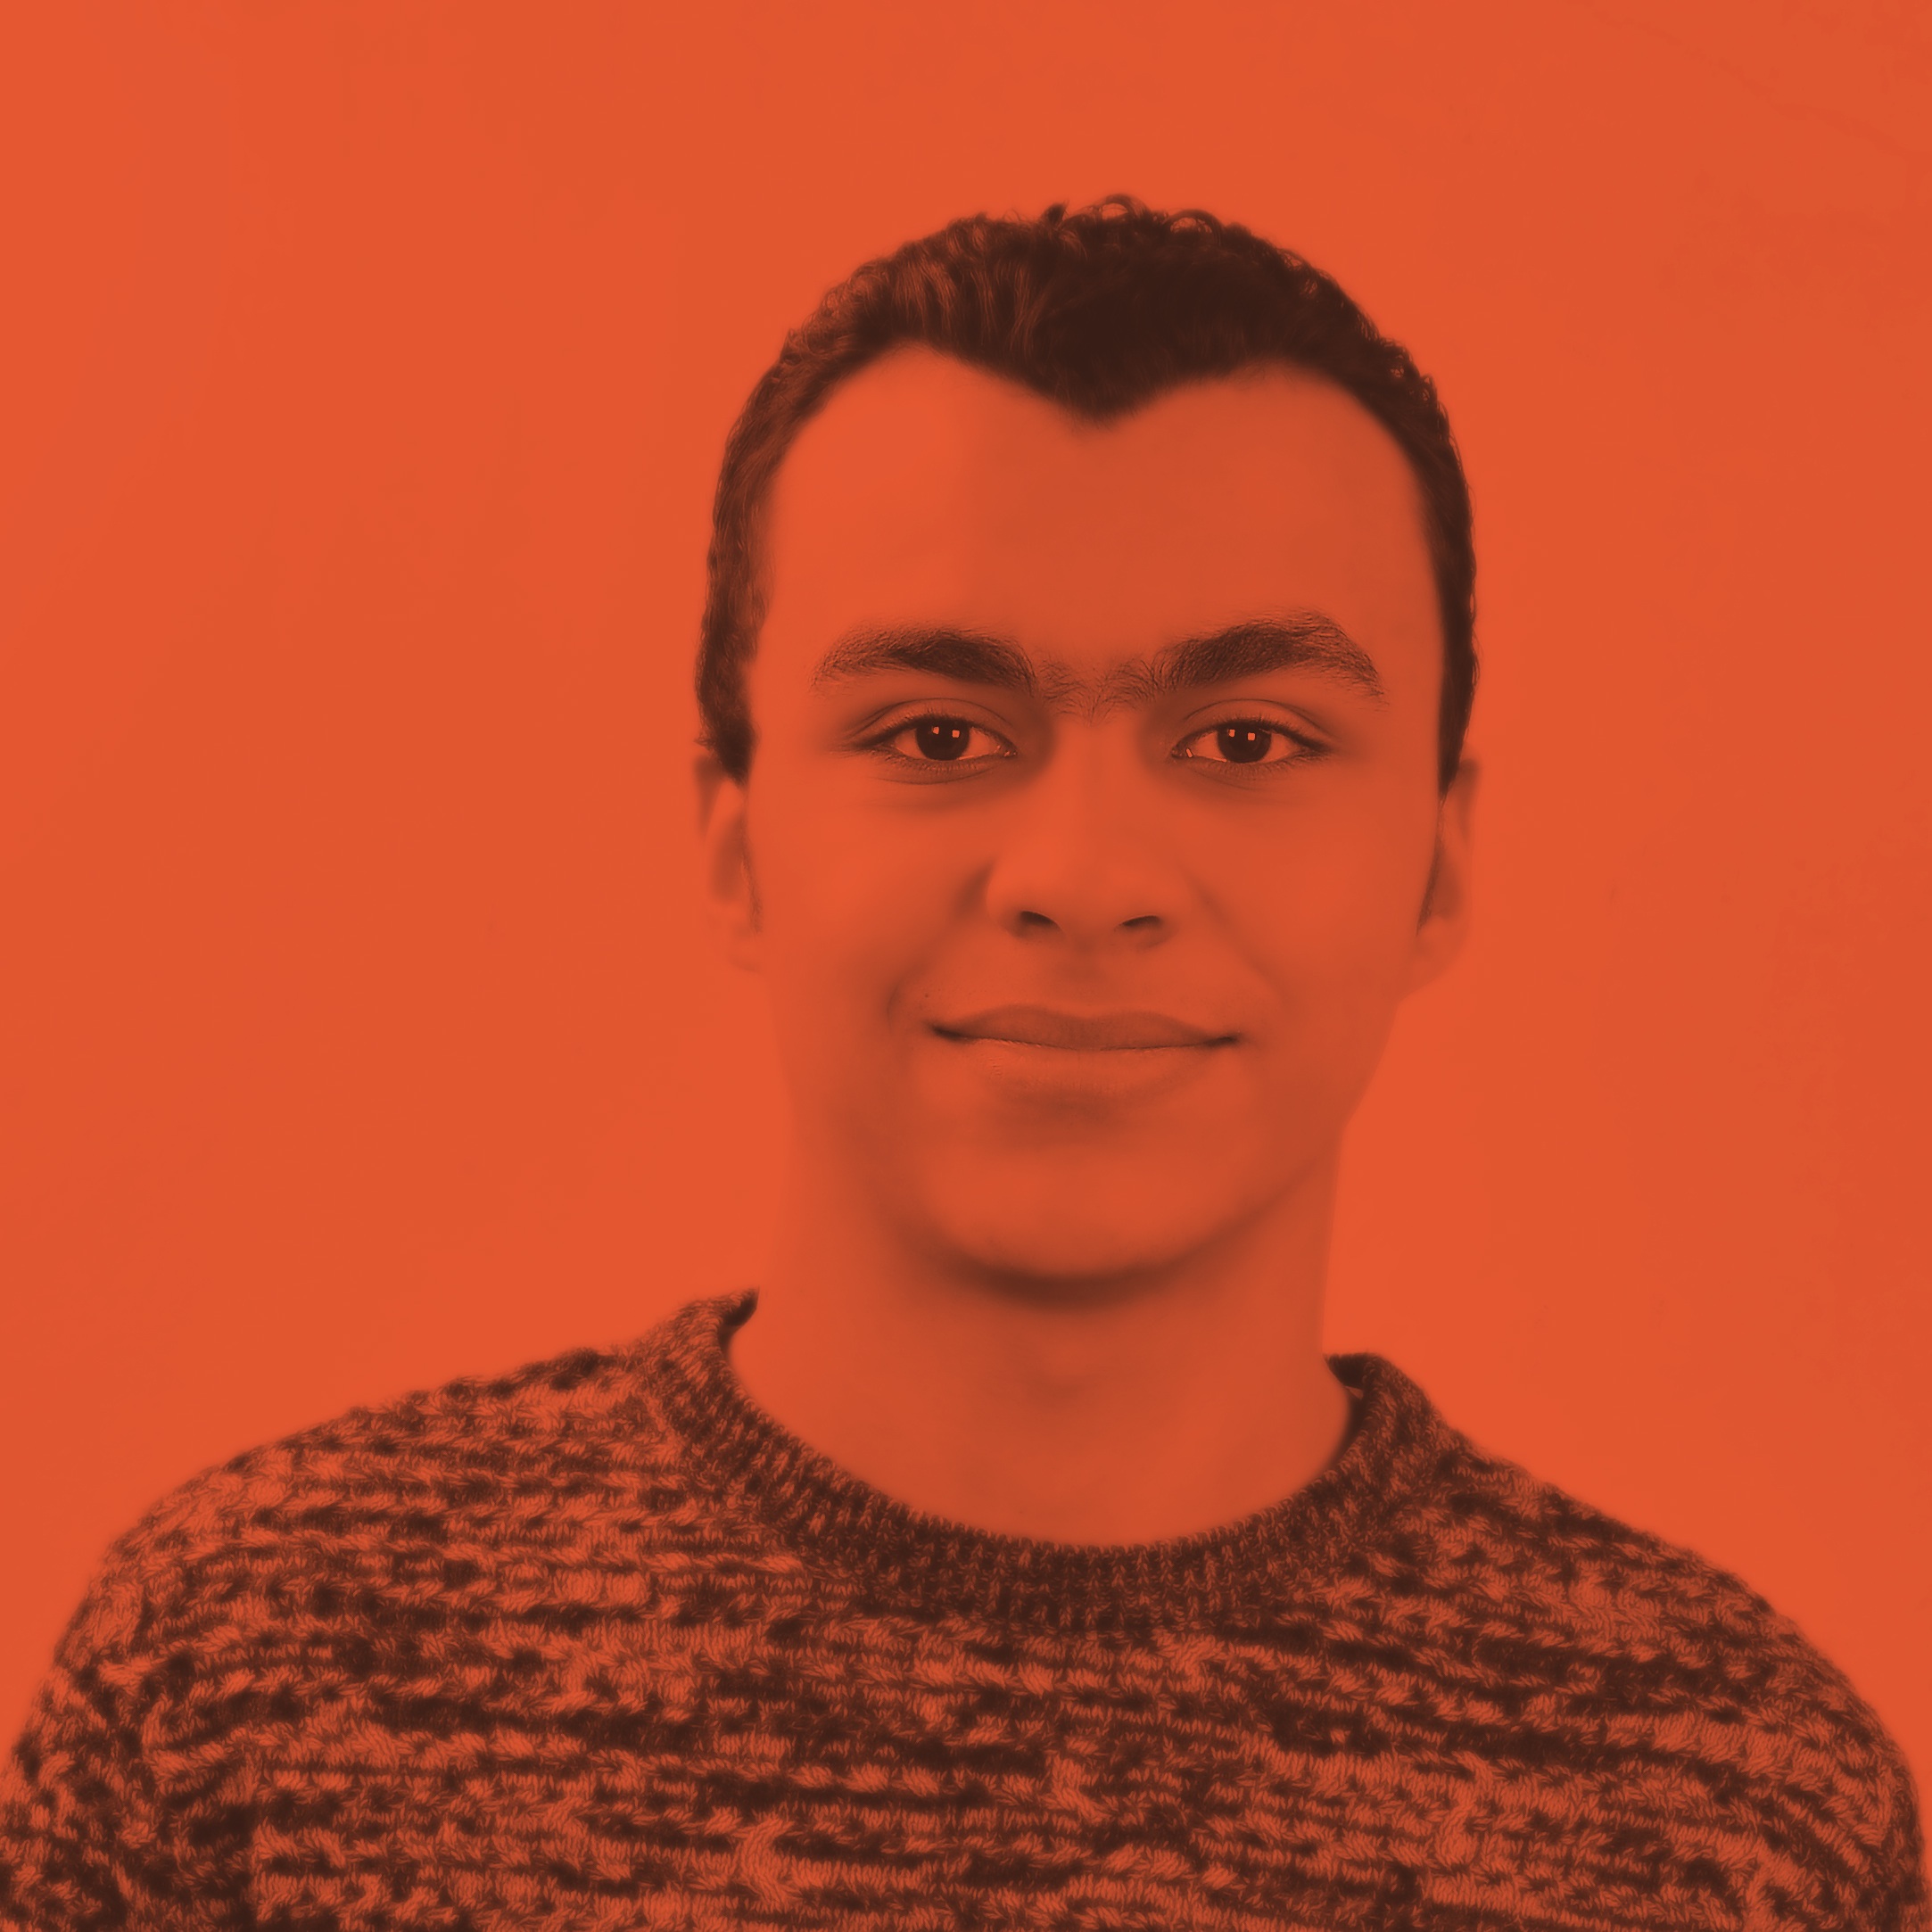
person, hair, male, portrait, red, hairstyle, face, art, head, moustache, facial hair